Bilbao

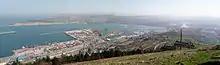
Panoramic view of the outer port, as seen from Mount Serantes

Bilbao is a municipality and has a mayor-council government system. The municipal government is elected for four-year terms by universal suffrage and it is divided into two branches, executive and legislative. The legislative side consists of a municipal plenum composed of 29 councillors. These councillors represent the different political parties elected in the local elections, for which can vote all residents registered in the city who are citizens of Spain or of any member state of the European Union. The executive branch is composed of the mayor and a board of governors. The number of members of the board cannot be more than a third the number of members of the legislative plenum and the mayor can appoint them at his or her own discretion.